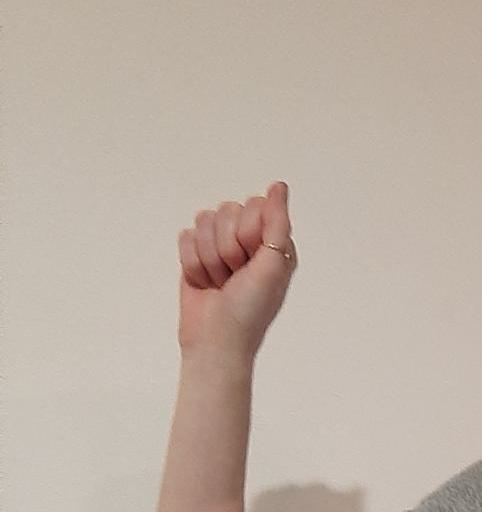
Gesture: fist